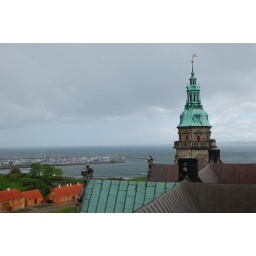
Looking out over the castle roof towards Sweden